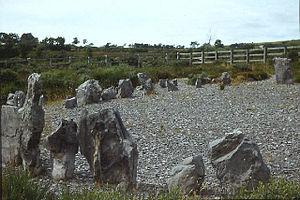
Cette liste non exhaustive recense les principaux sites mégalithiques du comté de Fermanagh.